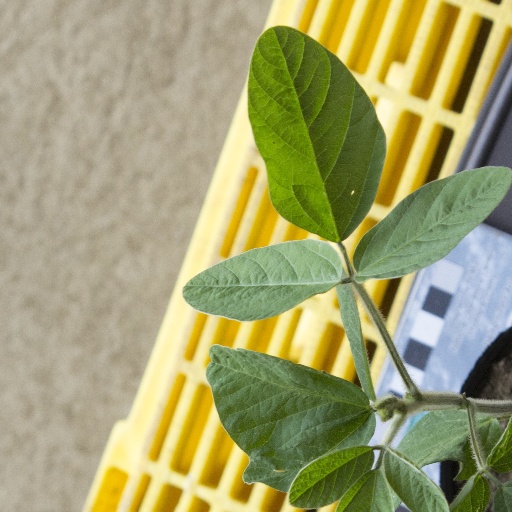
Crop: soybean